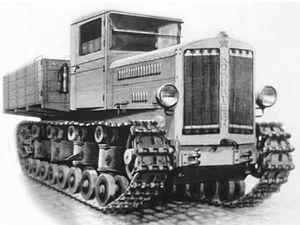
Le T-24 est un char moyen soviétique construit en 1931. Seules vingt-quatre unités furent construites et aucune d'entre elles ne participa à une quelconque bataille ou autre affrontement. Ce fut le premier char produit dans l'usine Malychev située en Ukraine, cette dernière étant à l'origine des fameux T-34 et T-54 soviétiques. La suspension à ressorts fut appliquée avec succès aux T-24 en Union soviétique. Ce système était en effet à l'origine destiné aux tracteurs d'artillerie.